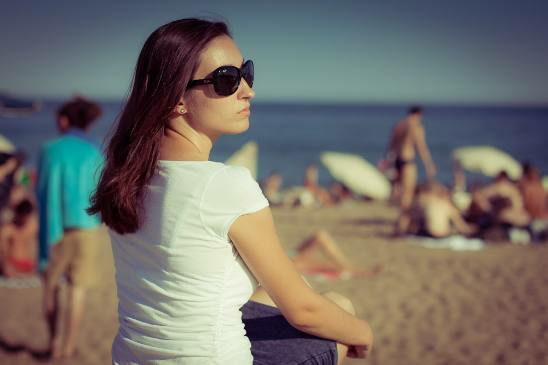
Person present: Yes